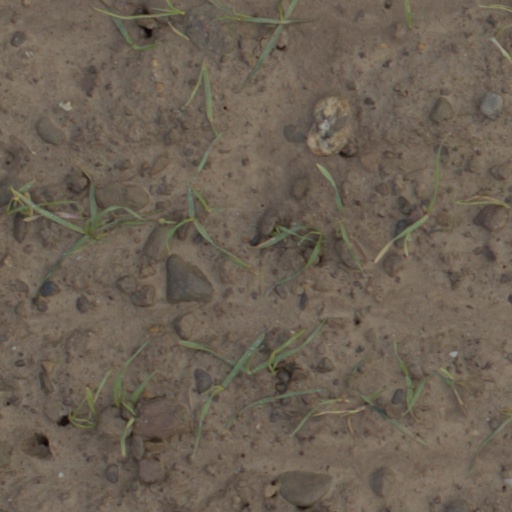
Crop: wheat